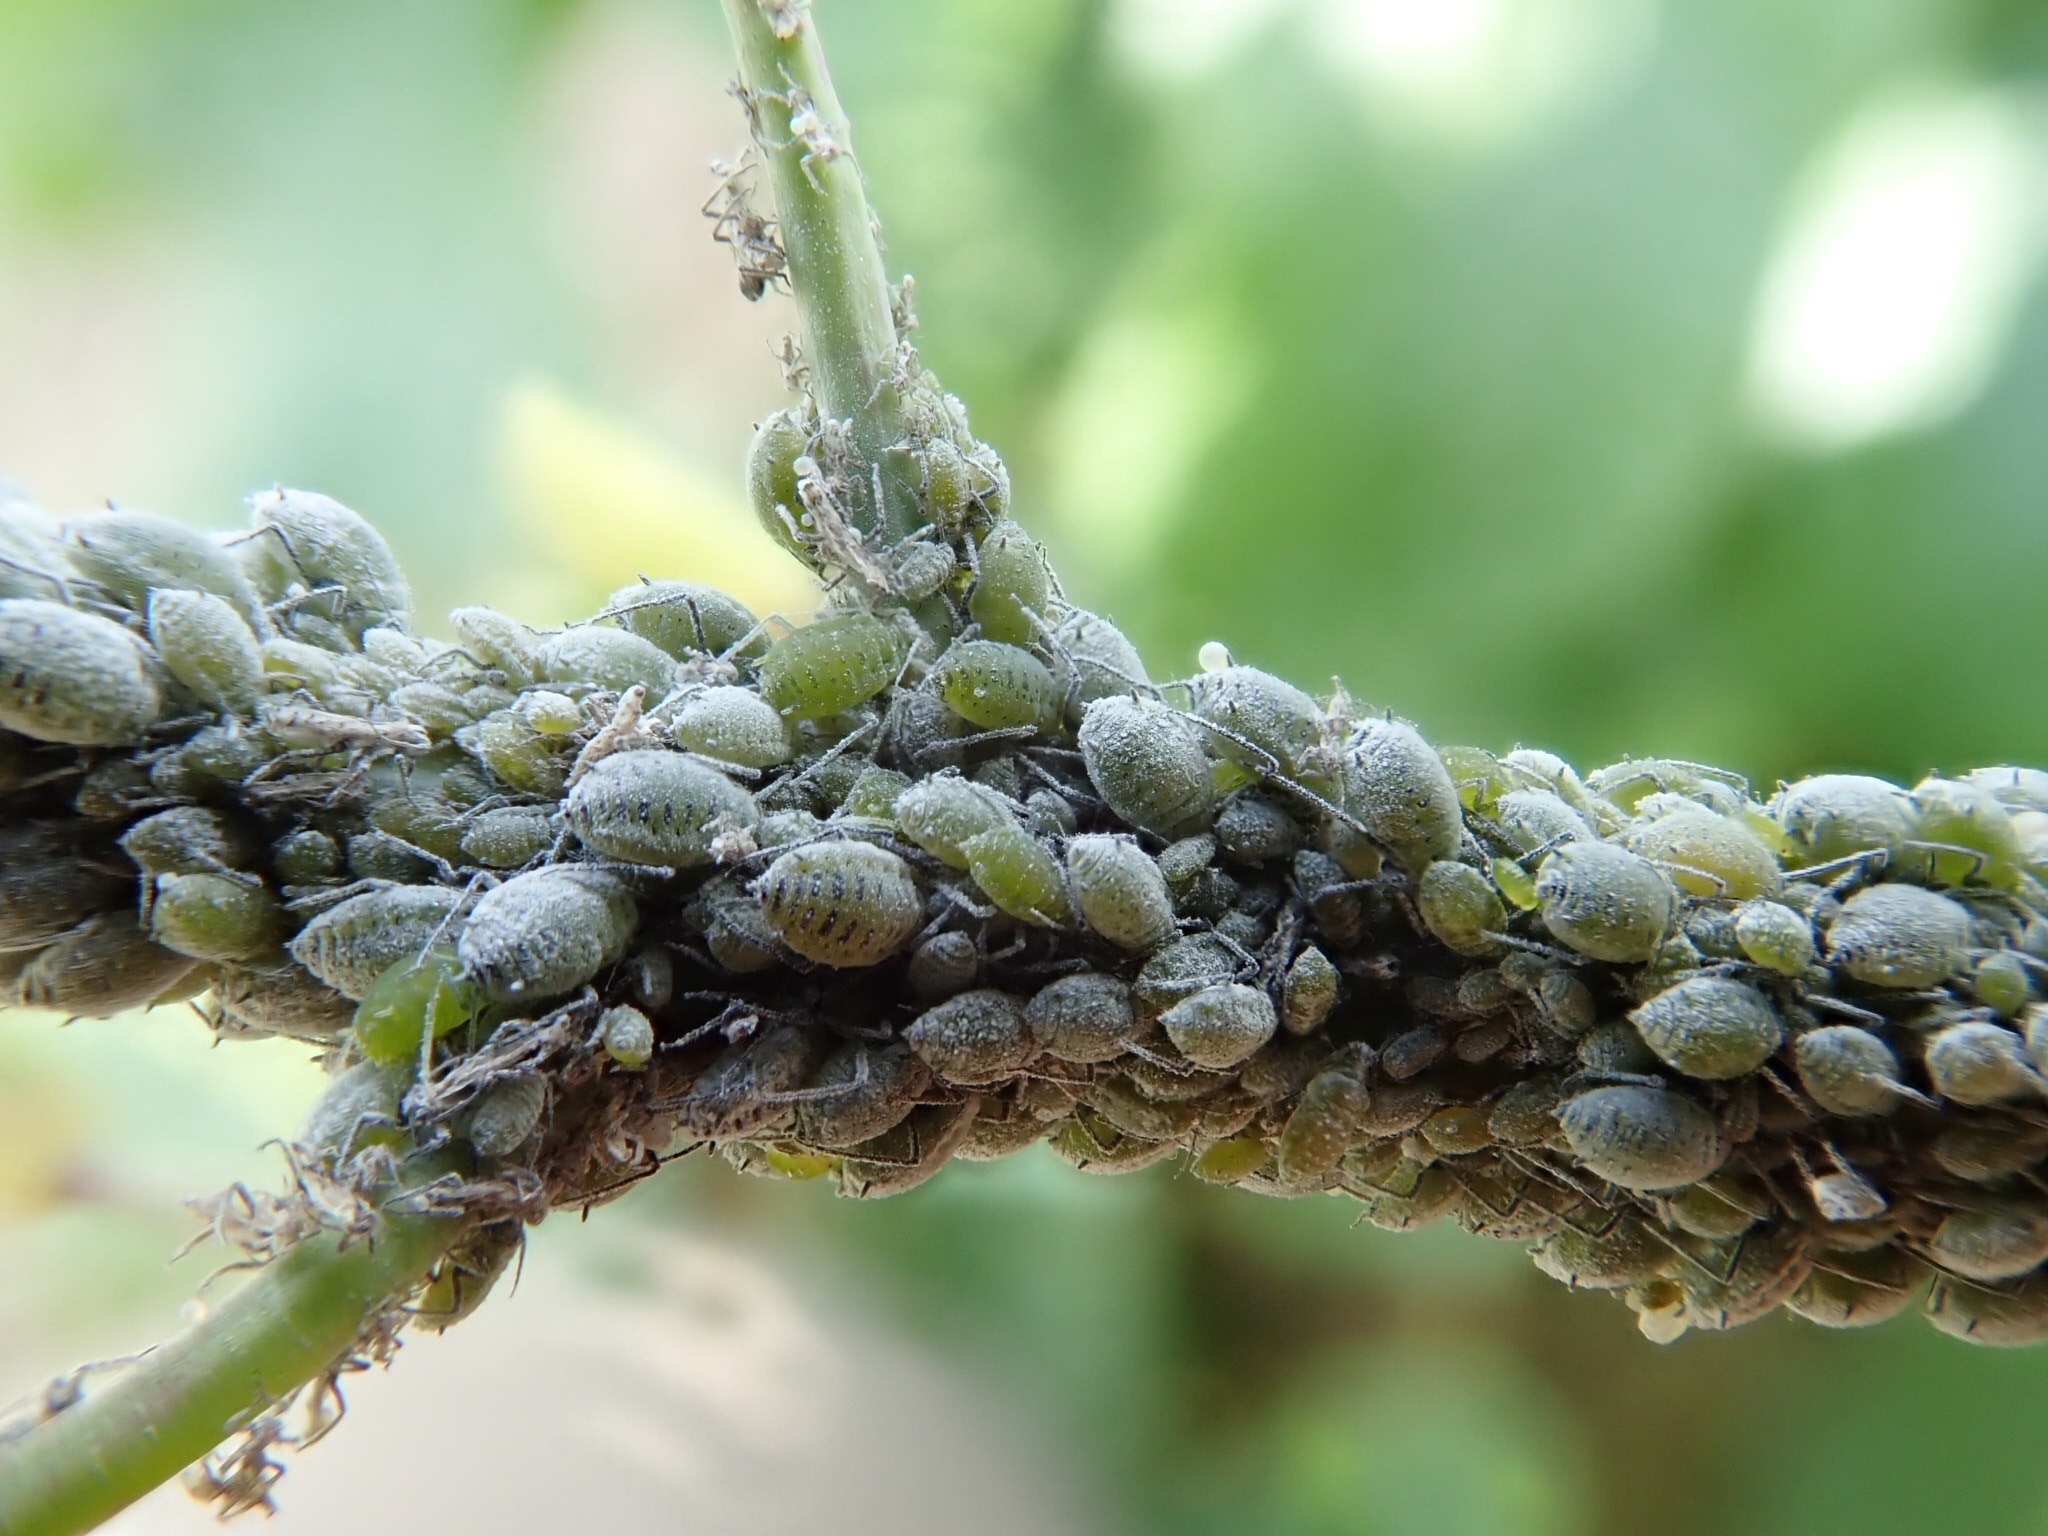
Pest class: cabbage_aphid